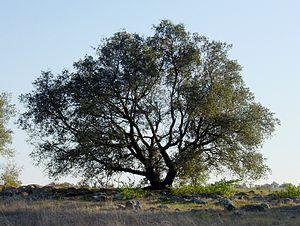
Le chêne d'Engelmann, aussi appelé chêne de Pasadena, est une espèce de chêne de la section des chênes blancs et de la famille des Fagaceae. Elle est originaire du sud de la Californie et du nord-est de la Basse-Californie. Ce sont de petits arbres atteignant 10 m en hauteur, généralement à feuilles persistantes, mais ils peuvent perdre leurs feuilles lors des étés chauds et secs que connait la région. Ils possèdent un feuillage arrondi ou elliptique. L'écorce de couleur gris-brun est épaisse et plissée. Les feuilles coriaces, qui mesurent 3 à 6 cm en longueur et 1 à 2 cm en largeur, sont de couleur bleue et peuvent être plates ou ondulées, avec un bord arrondi. Les inflorecences sont des chatons; le fruit est un gland de 1,5 à 2,5 cm, mûrissant 6 à 8 mois après la pollinisation.